Electoral history of Kim Campbell

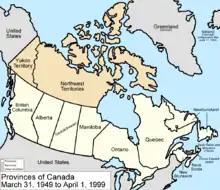
Canada had ten provinces and two territories throughout Campbell's time as Prime Minister.

Campbell ranks twenty-first out of twenty-three prime ministers for time in office, serving one term of 132 days. Only Charles Tupper and John Turner had shorter terms in office.